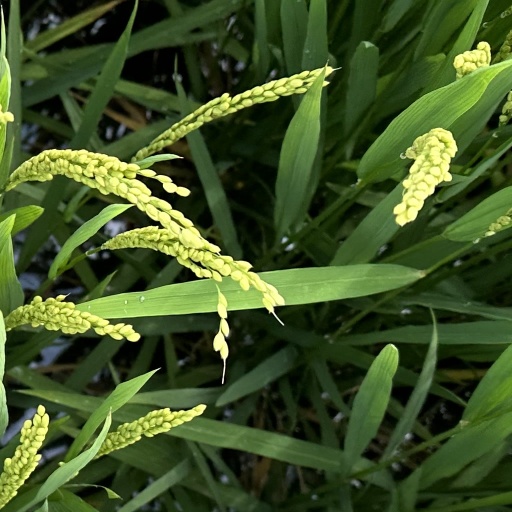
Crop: rice